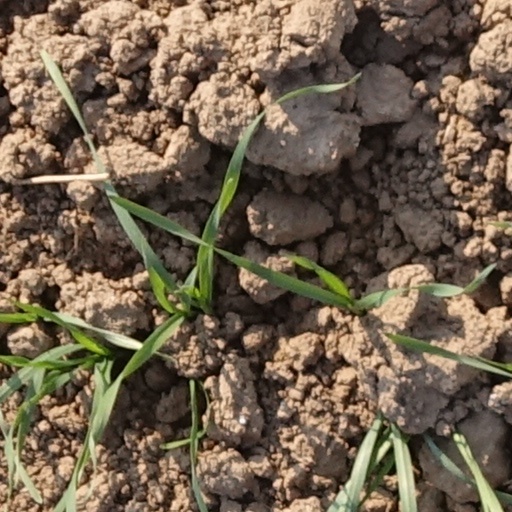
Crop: wheat